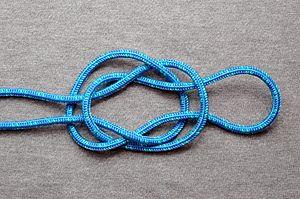
Le nœud d'élingue est un nœud proche du noeud de capelage, utilisé autrefois comme collier de fortune pour les pièces de gréement endommagé. Cet usage, rare, est tombé en désuétude. Ce nœud est utilisé aujourd'hui en marine, pour attacher une bouteille dans un sillage pour la refroidir.